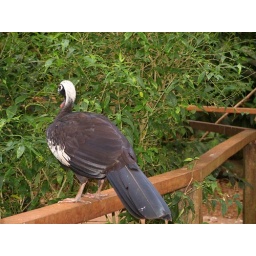
Huge bird in the canopy - which kept flying at us!